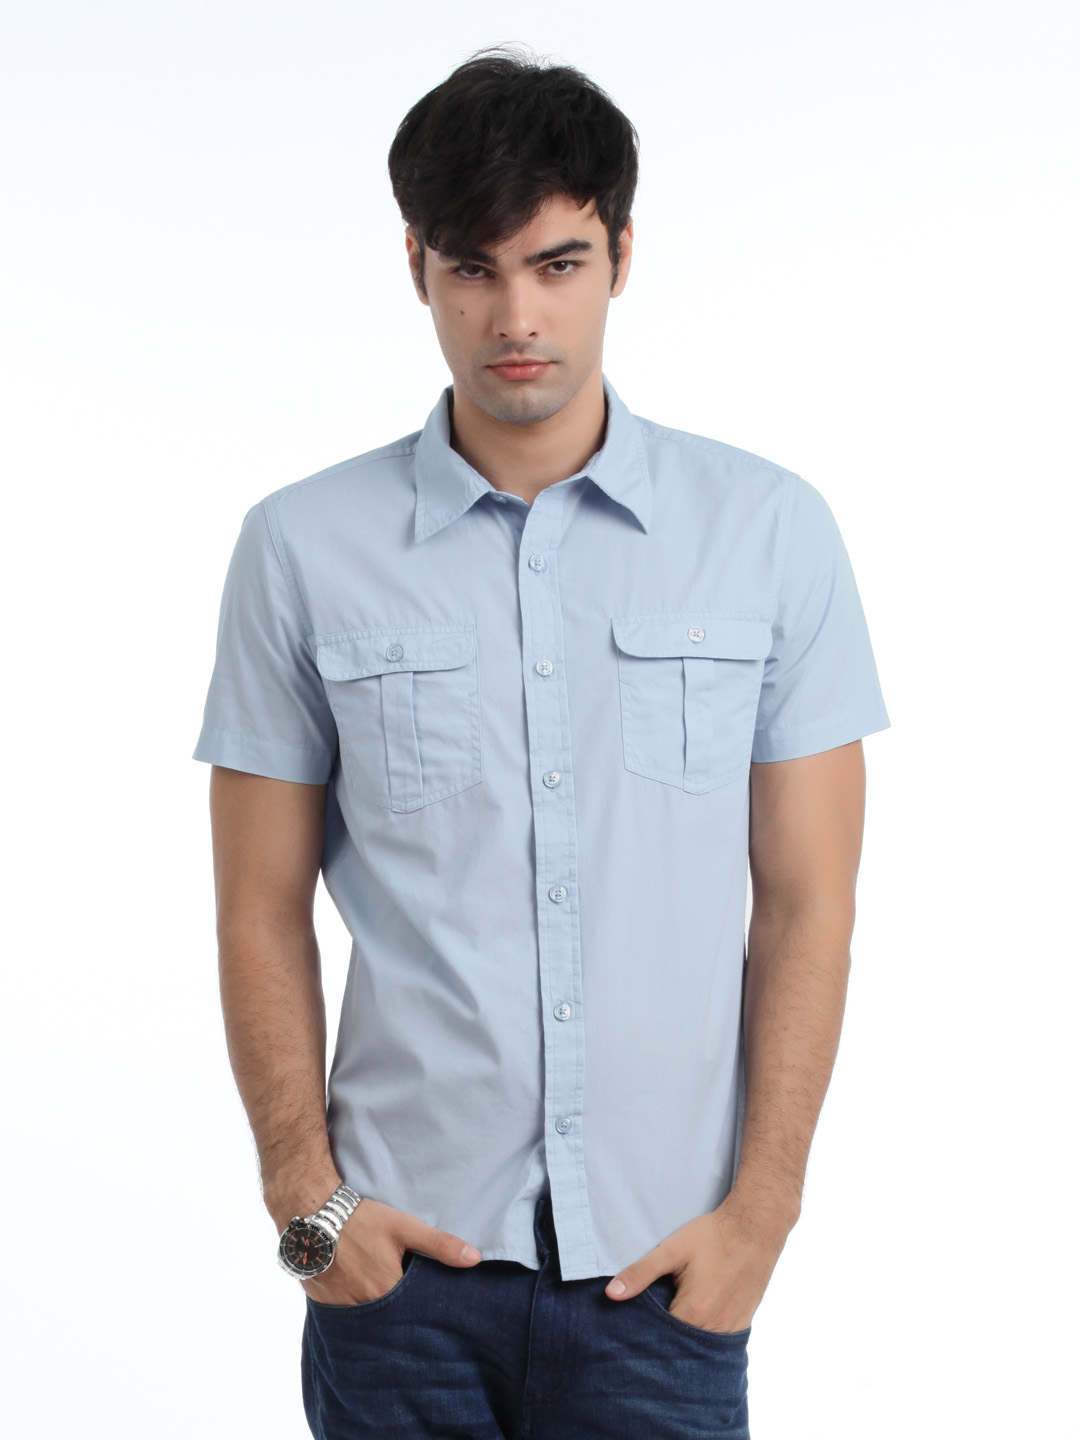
Myntra Men Blue Shirt
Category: Apparel / Topwear / Shirts
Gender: Men
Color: Blue
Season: Summer 2012
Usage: Casual